Messages from the Sea

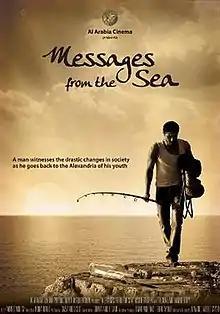
Film poster

Messages from the Sea (translit. Rassayel El Bahr) is a 2010 Egyptian drama film directed by Daoud Abdel Sayed. The film was selected as the Egyptian entry for the Best Foreign Language Film at the 83rd Academy Awards, but it did not make the final shortlist.